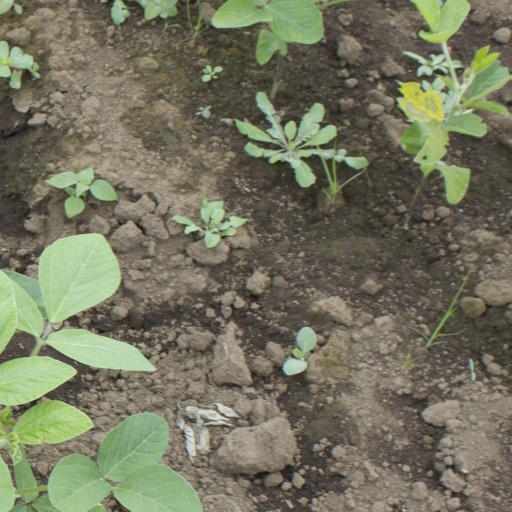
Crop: soybean